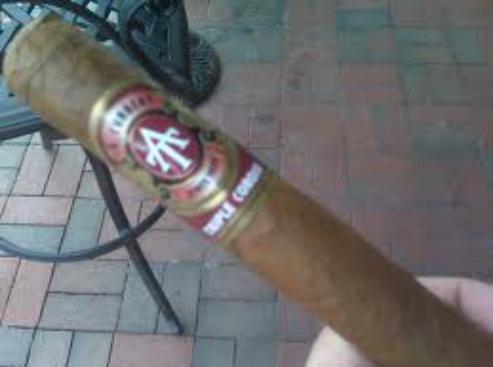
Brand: A. Turrent
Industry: Necessities